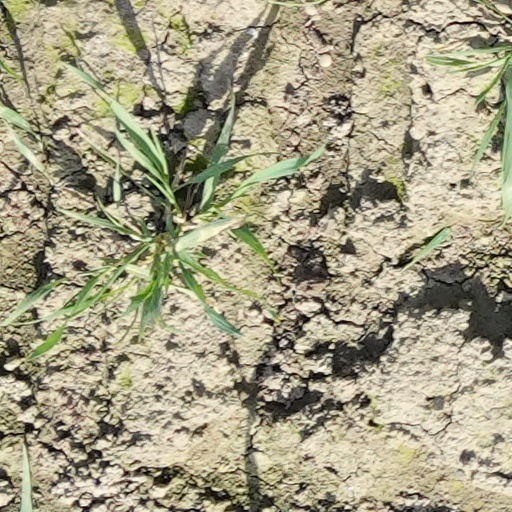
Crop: wheat